Norman Irish

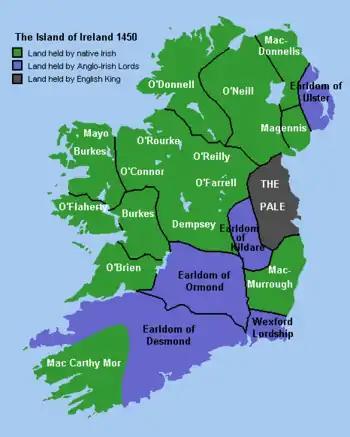
Ireland in 1450 showing territories recognising Anglo-Norman sovereignty in blue and grey

Traditionally, London-based Anglo-Norman governments expected the Normans in the Lordship of Ireland to promote the interests of the Kingdom of England, through the use of the English language (despite the fact that they spoke Norman French rather than English), law, trade, currency, social customs, and farming methods. The Norman community in Ireland was, however, never monolithic. In some areas, especially in the Pale around Dublin, and in relatively urbanised communities in Kilkenny, Limerick, Cork and south Wexford, people spoke the English language (though sometimes in divergent local dialects such as Yola and Fingallian), used English law, and in some respects lived in a manner similar to that found in England.